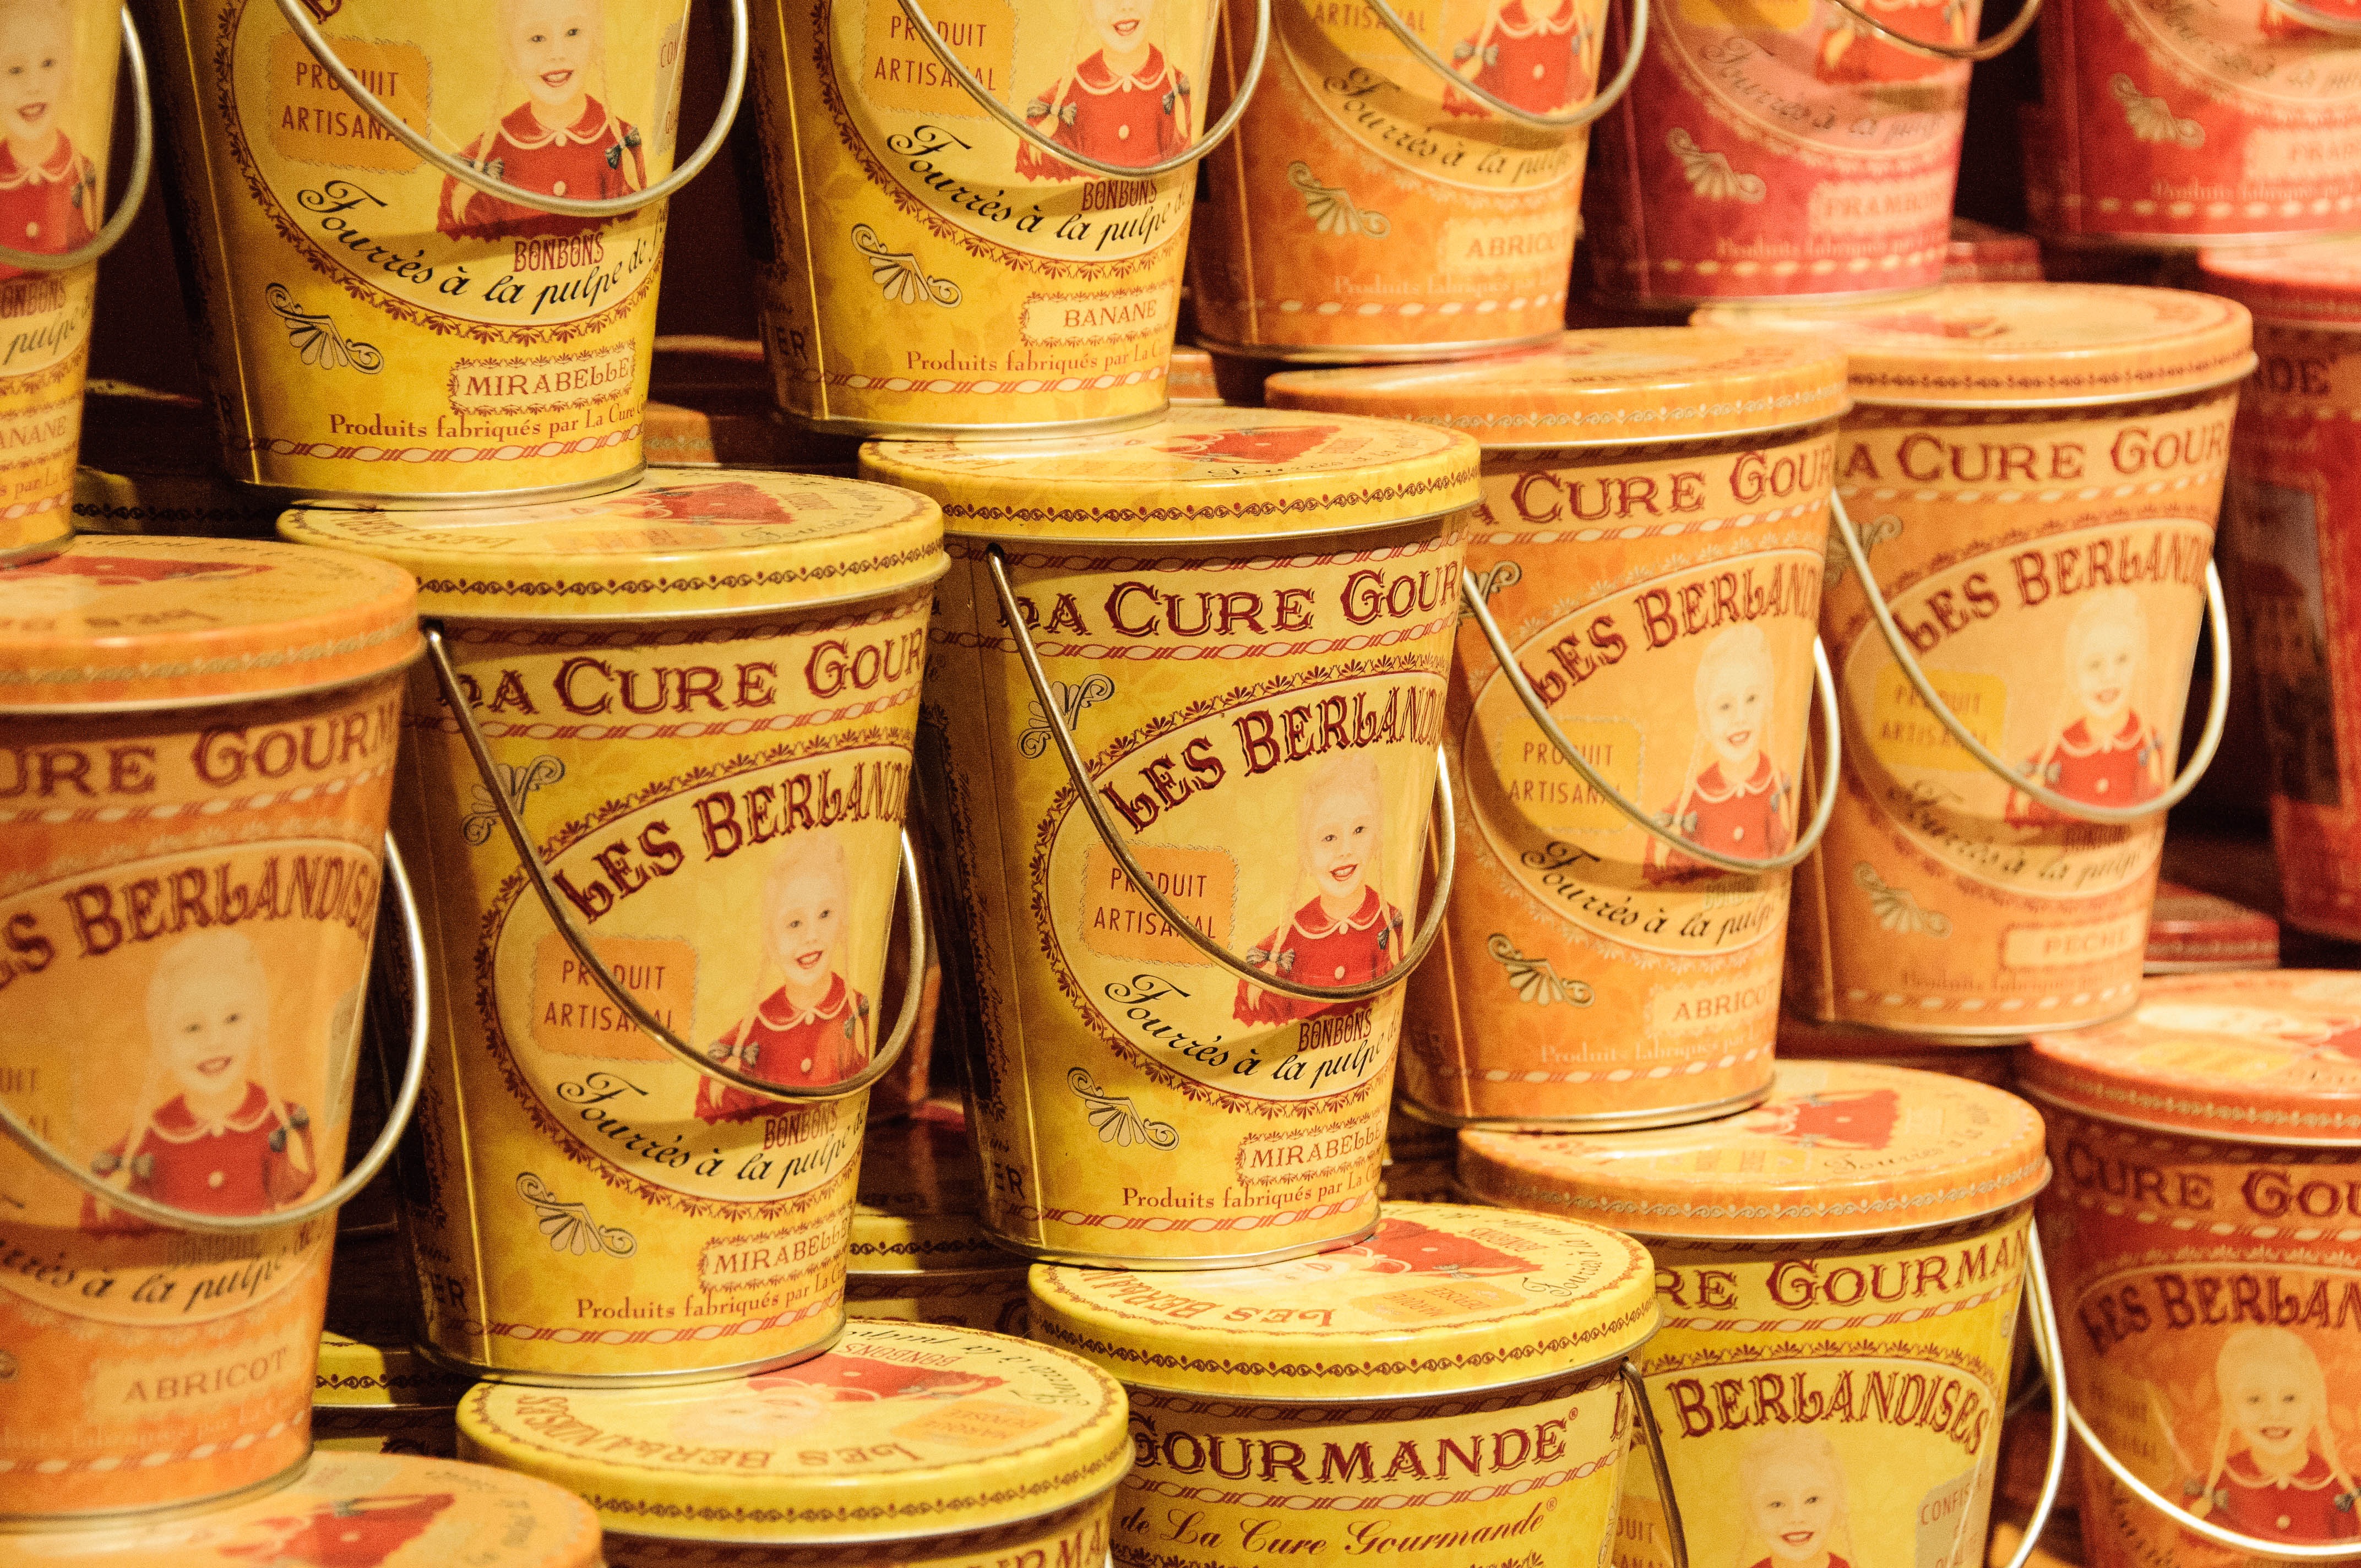
meal, food, color, business, brand, canning, tin can